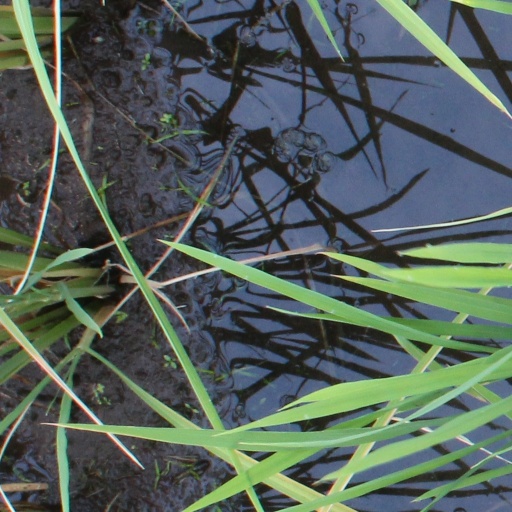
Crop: rice